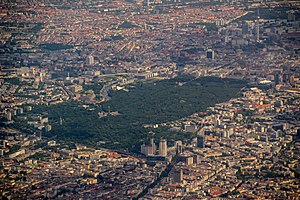
Großer Tiergarten
Großer Tiergarten
"Großer Tiergarten er en 212 hektar stor park i bydelen Tiergarten midt i Berlin. Navnet betyder ""store dyrehave"" og hentyder til de vildsvin og det råvildt, som det prøjsiske aristokrati gik på jagt efter. I 1830 ændredes reviret til en landskabspark skabt af Peter Joseph Lenné. Tiergarten blev totalt ødelagt under 2. verdenskrig.